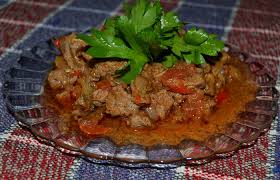
Yemek: et_sote